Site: brandenburg
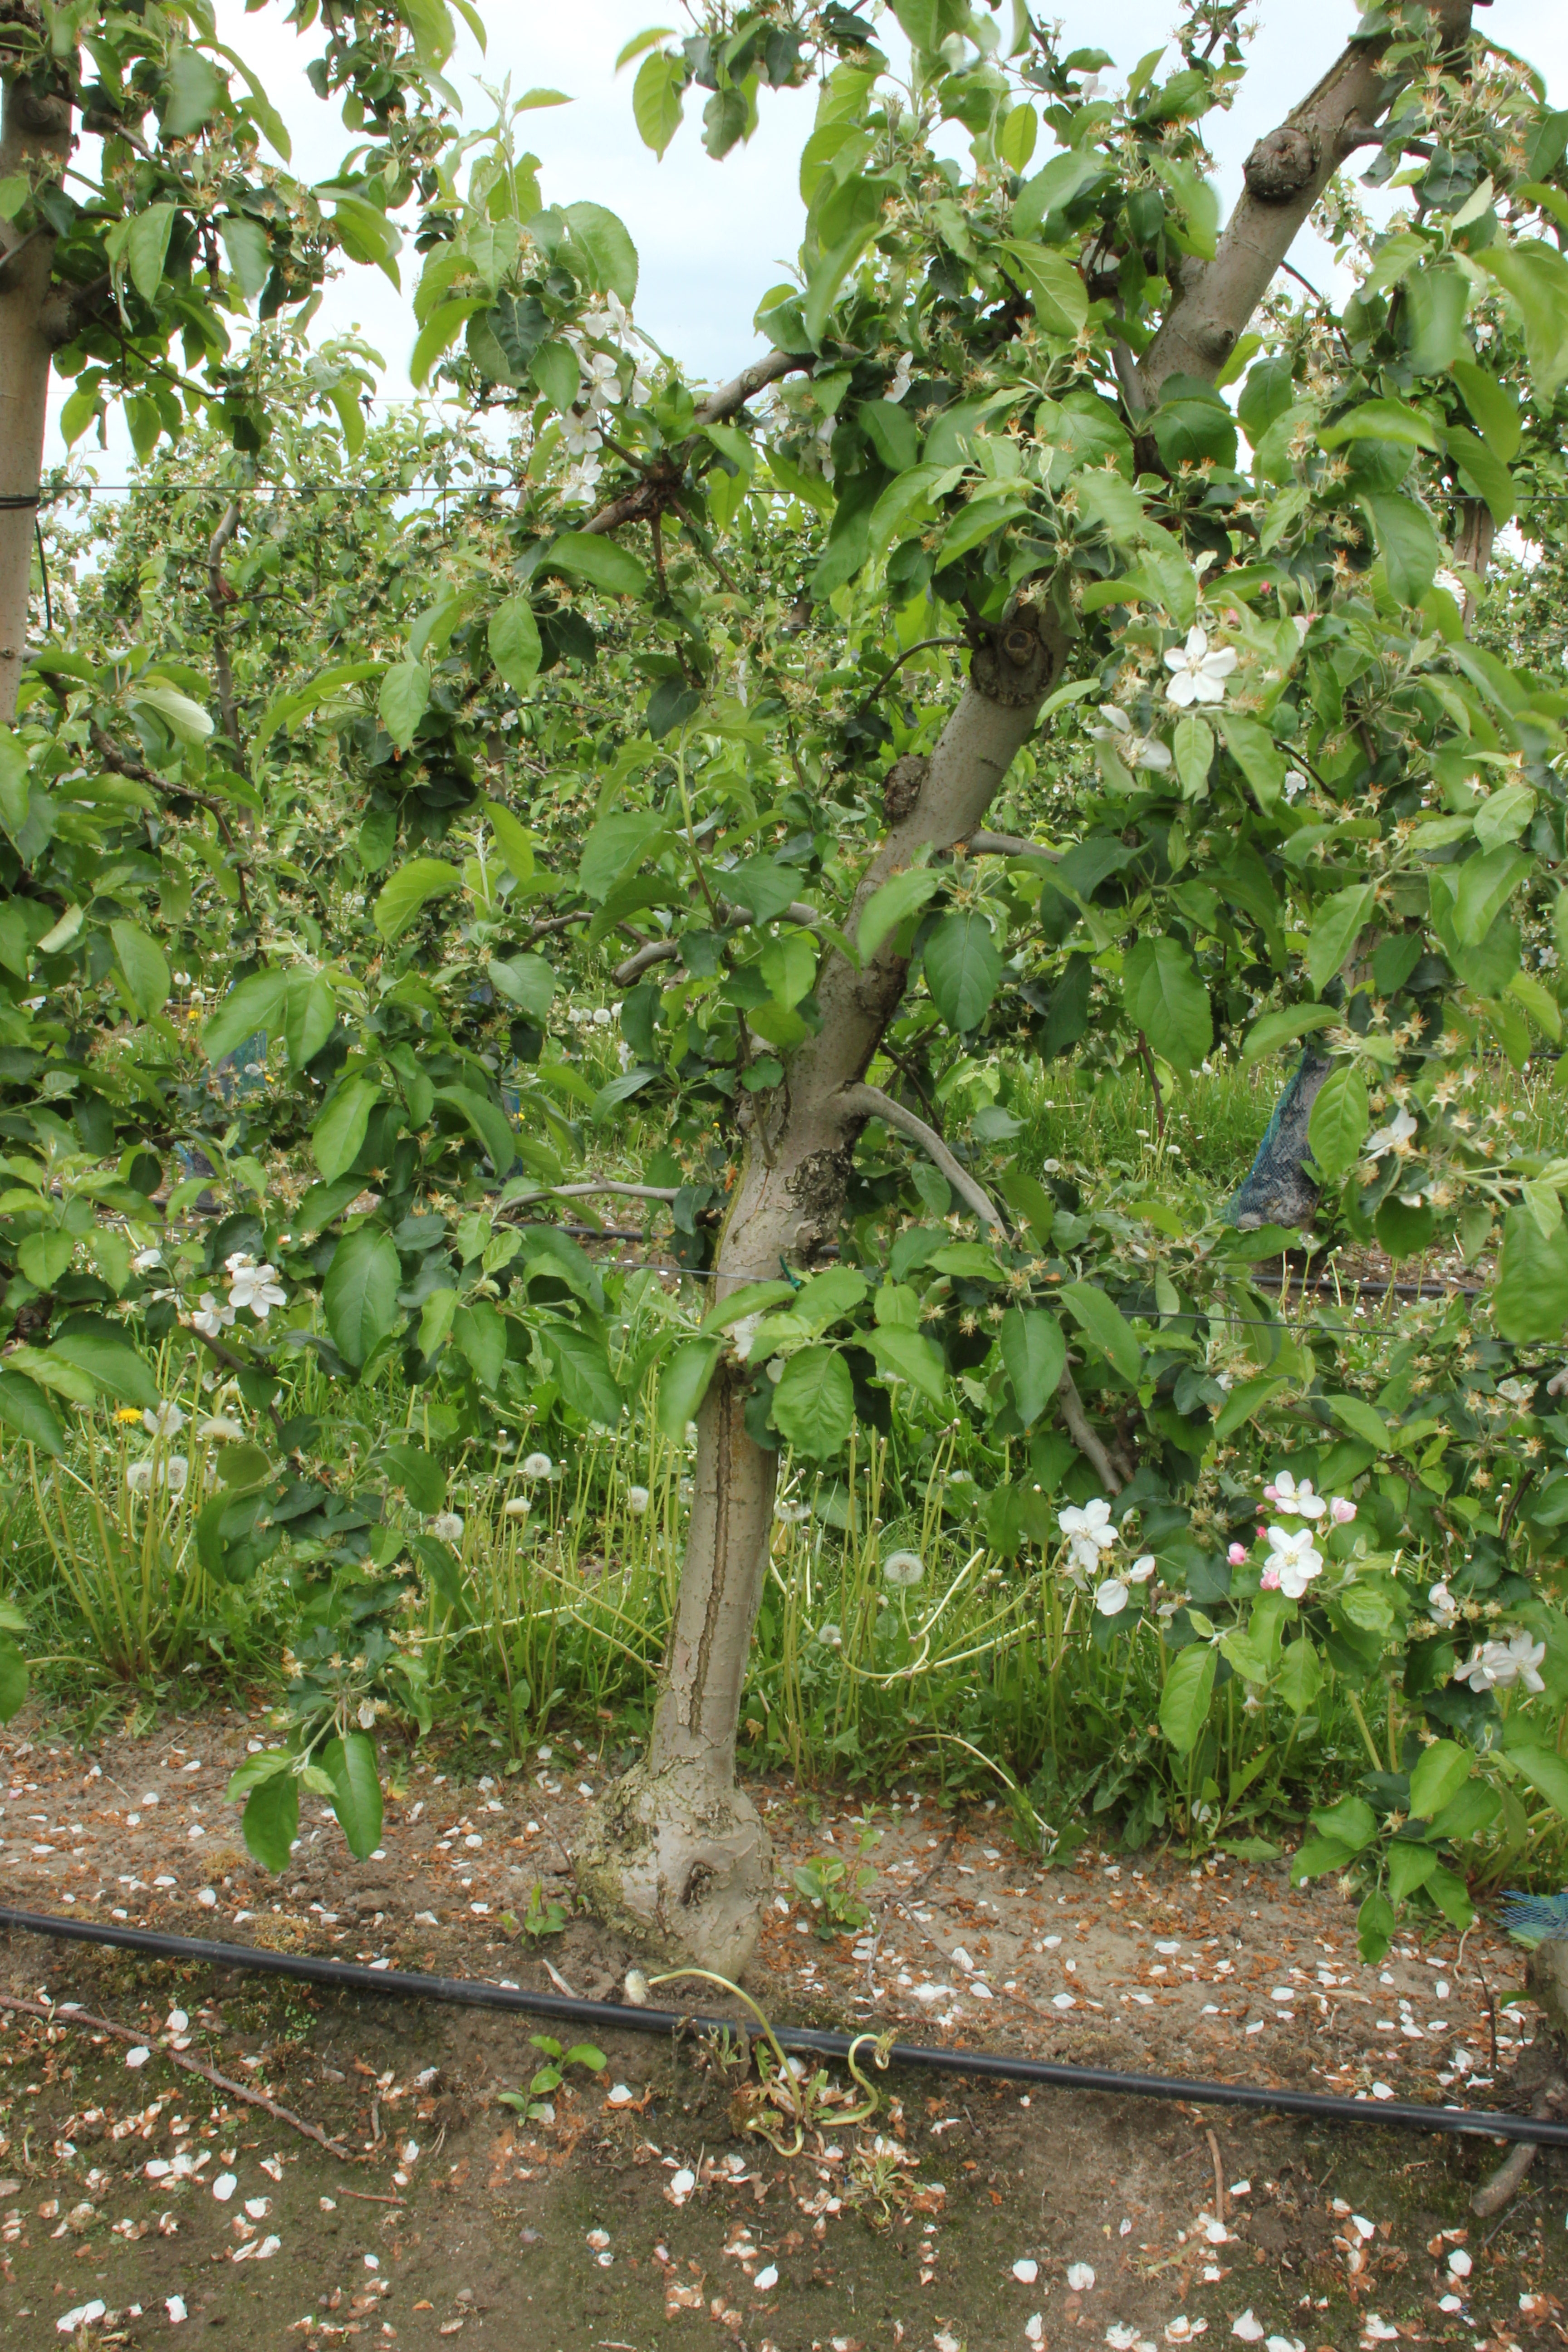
Growth stage (BBCH 67): Flowering